Daniel Alomía Robles

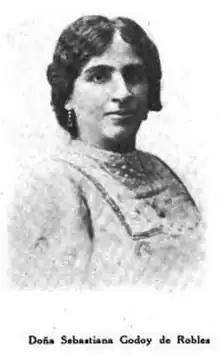
Sebastiana Godoy de Robles, from a 1920 publication.

Daniel Alomía Robles (3 January 1871 – 17 July 1942) was a Peruvian composer and ethnomusicologist. He is best known for composing the song "El Cóndor Pasa" in 1913 as part of a zarzuela — a musical play that alternates between spoken and sung parts — of the same name. This song was based on Andean folk songs and is possibly the best known Peruvian song, partly due to the worldwide success that the melody obtained when it was used by Simon & Garfunkel as their music for "El Cóndor Pasa (If I Could)", although that song has different lyrics.